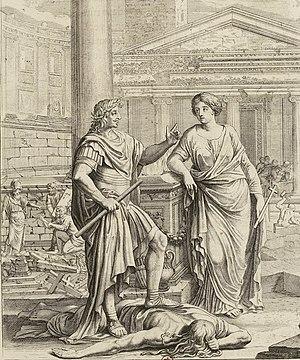
Le rétablissement des ecclésiastiques en Béarn.
Le château de Pau est un château défensif et de plaisance situé à Pau, chef-lieu du département français des Pyrénées-Atlantiques en région Nouvelle-Aquitaine. Sa construction s'étale du XIIᵉ au XIXᵉ siècle et il est classé monument historique en 1840. Il accueille depuis 1927 le musée national du château de Pau, consacré à la mémoire et au règne du roi de France et de Navarre Henri IV, né en 1553 au château.
Pau est une commune du sud-ouest de la France, préfecture du département des Pyrénées-Atlantiques en région Nouvelle-Aquitaine.
Le Béarn, situé au nord-ouest des Pyrénées, est une ancienne principauté souveraine puis une ancienne province française à partir de 1620. Depuis 1790, le Béarn fait partie du département des Pyrénées-Atlantiques et depuis 2016 de la région Nouvelle-Aquitaine. Les intercommunalités béarnaises créent le pôle métropolitain Pays de Béarn en 2018. Le territoire béarnais regroupe la plaine des gaves de Pau et d'Oloron, les coteaux qui les entourent — Vic-Bilh, Soubestre, Entre-Deux-Gaves — et les trois hautes vallées pyrénéennes d'Ossau, Aspe et Barétous.